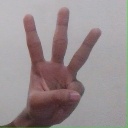
अक्षर: व